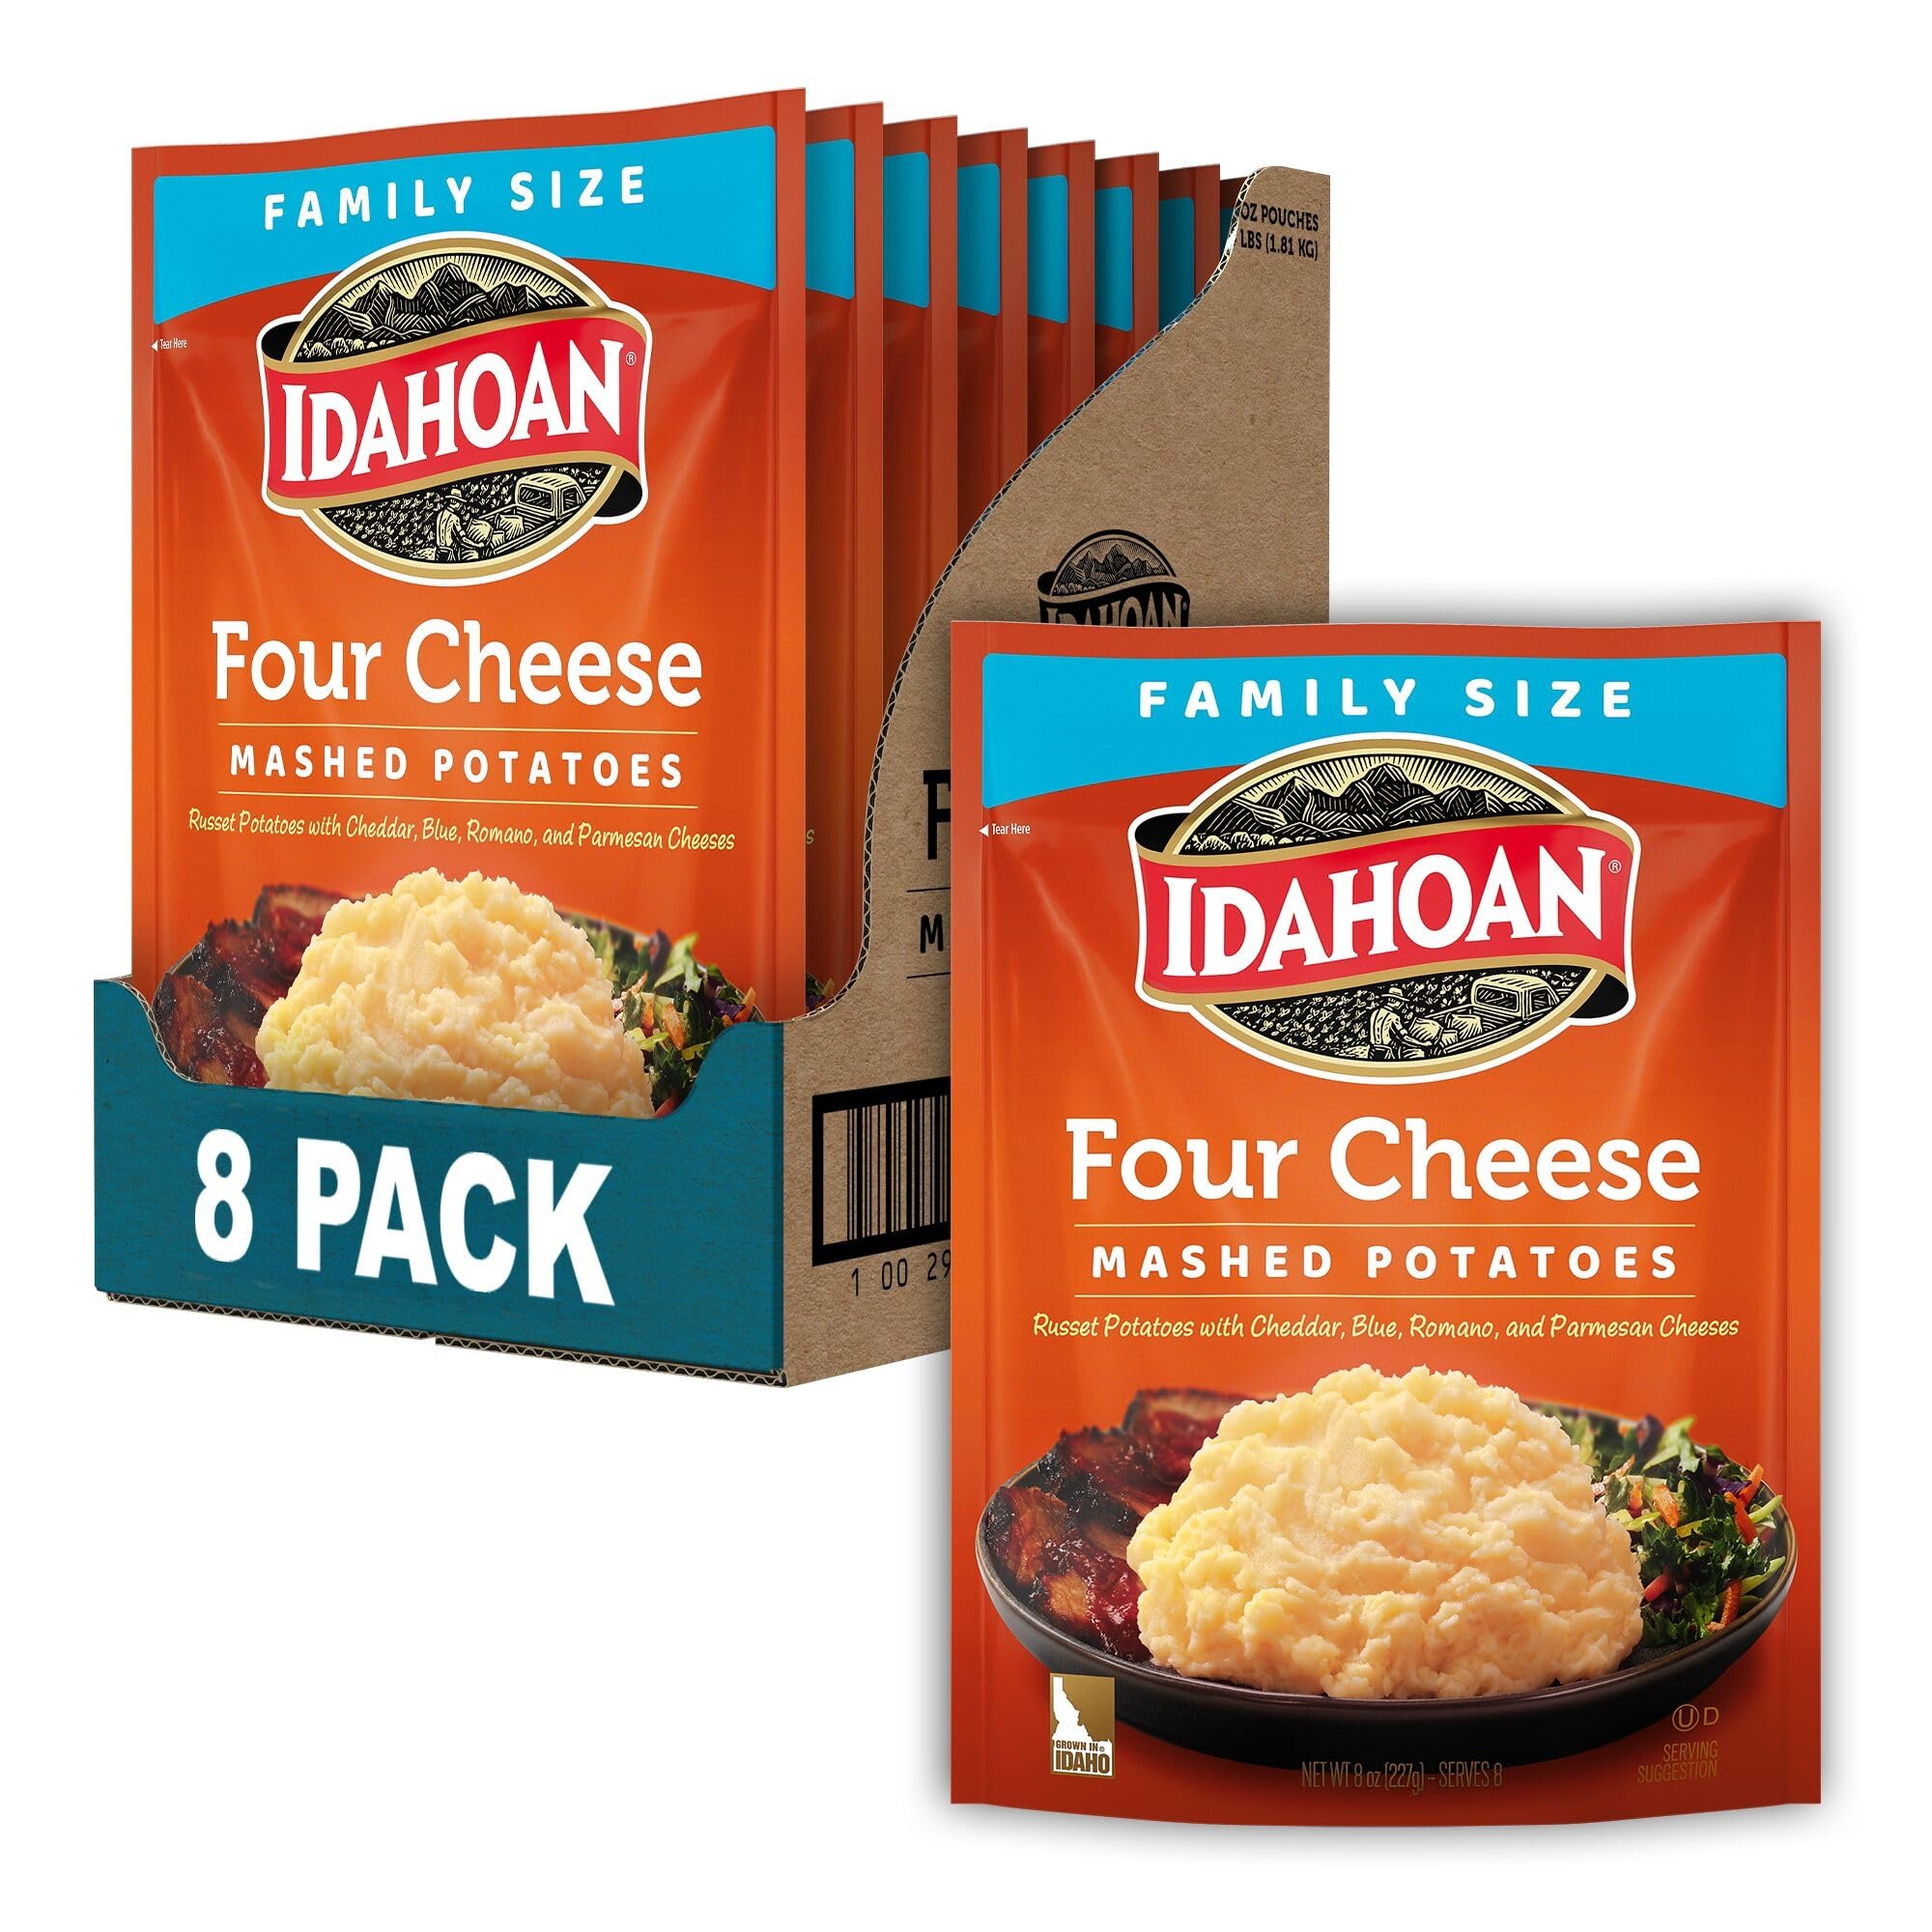
Item Name: Idahoan Four Cheese Mashed Potatoes Family Size, 8 oz Pouch (Pack of 8)
Bullet Point 1: Made with 100% Real Idaho potatoes
Bullet Point 2: Naturally Gluten-Free potatoes blended with Cheddar, Bleu, Romano and Parmesan Cheeses
Bullet Point 3: Includes 8 (8oz) pouches, 64 servings
Bullet Point 4: Great to pair with any meat or vegetable for a wholesome family meal
Bullet Point 5: Easy and quick to prepare at homemade taste in minutes
Value: 64.0
Unit: Ounce

Price: 2.855